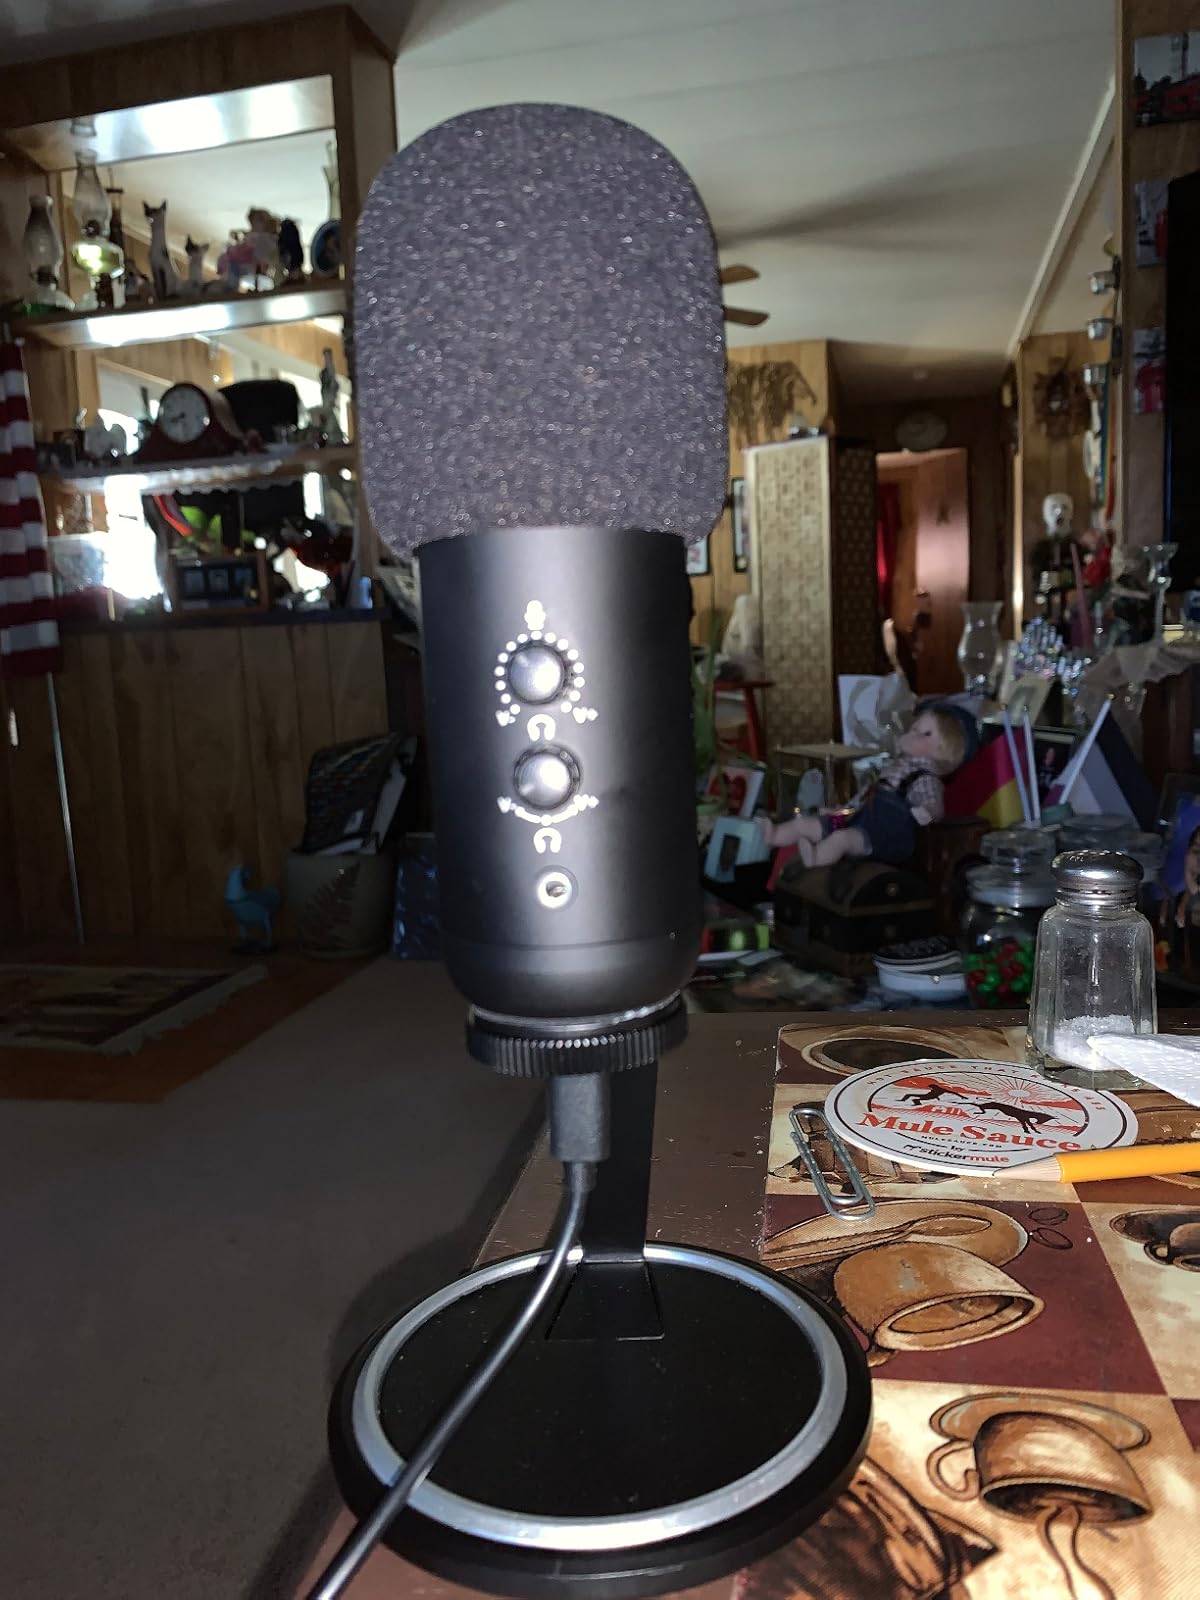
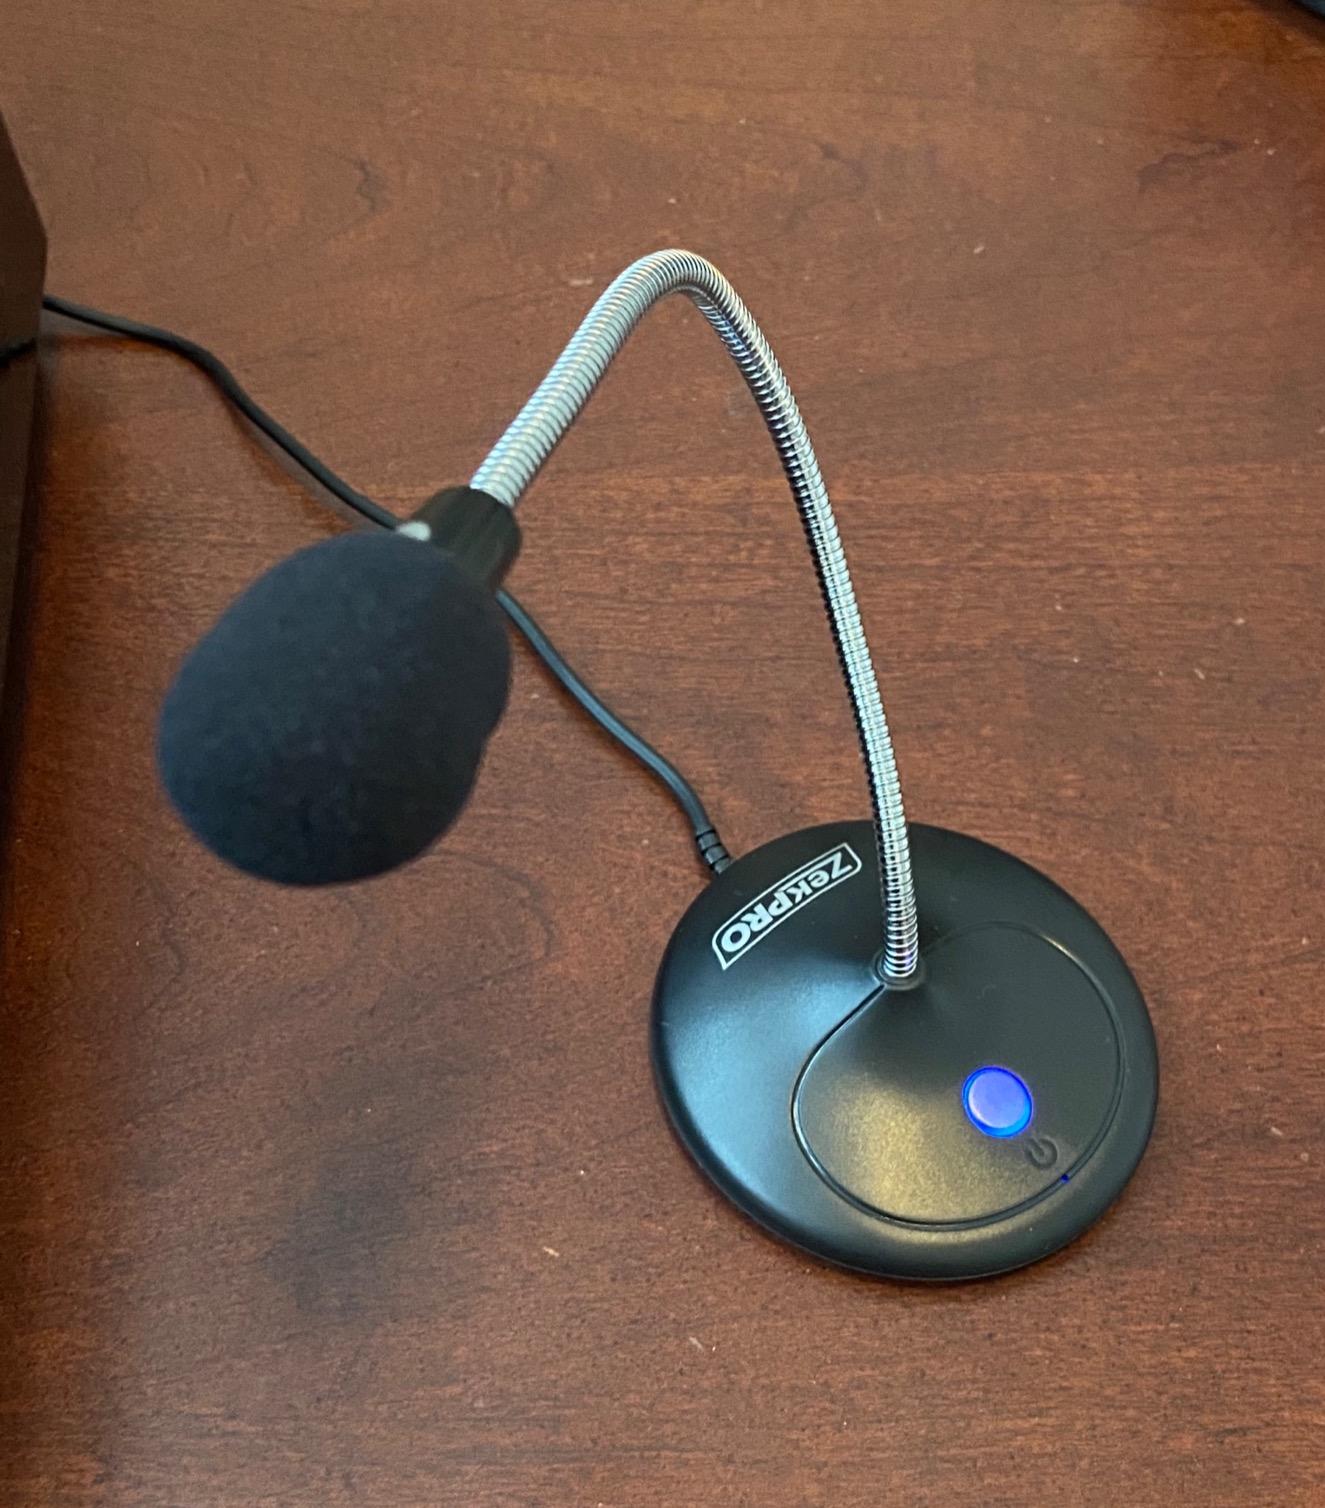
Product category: microphone
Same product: no